Botanic Park, Adelaide

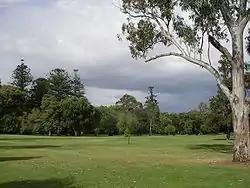
View of Botanic Park

Botanic Park, part of Park 11 (also referred to as Mistletoe Park or Tainmuntilla), is a 34 hectare (84 acre) park in the Northeast Parklands of the South Australian capital of Adelaide. The park is bordered by Hackney Road and Frome Road. The University of South Australia, University of Adelaide, and the old Royal Adelaide Hospital are next to this park. The park also abuts the Adelaide Zoo and River Torrens.